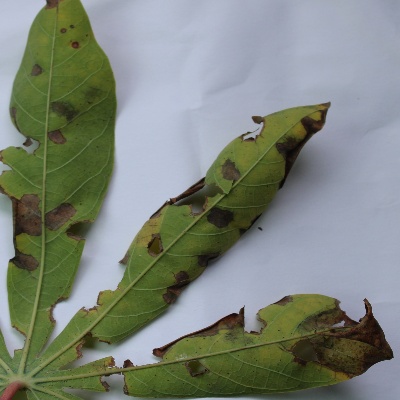
Crop: Cassava
Condition: brown spot